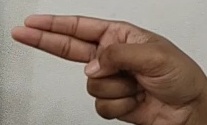
ASL sign: H